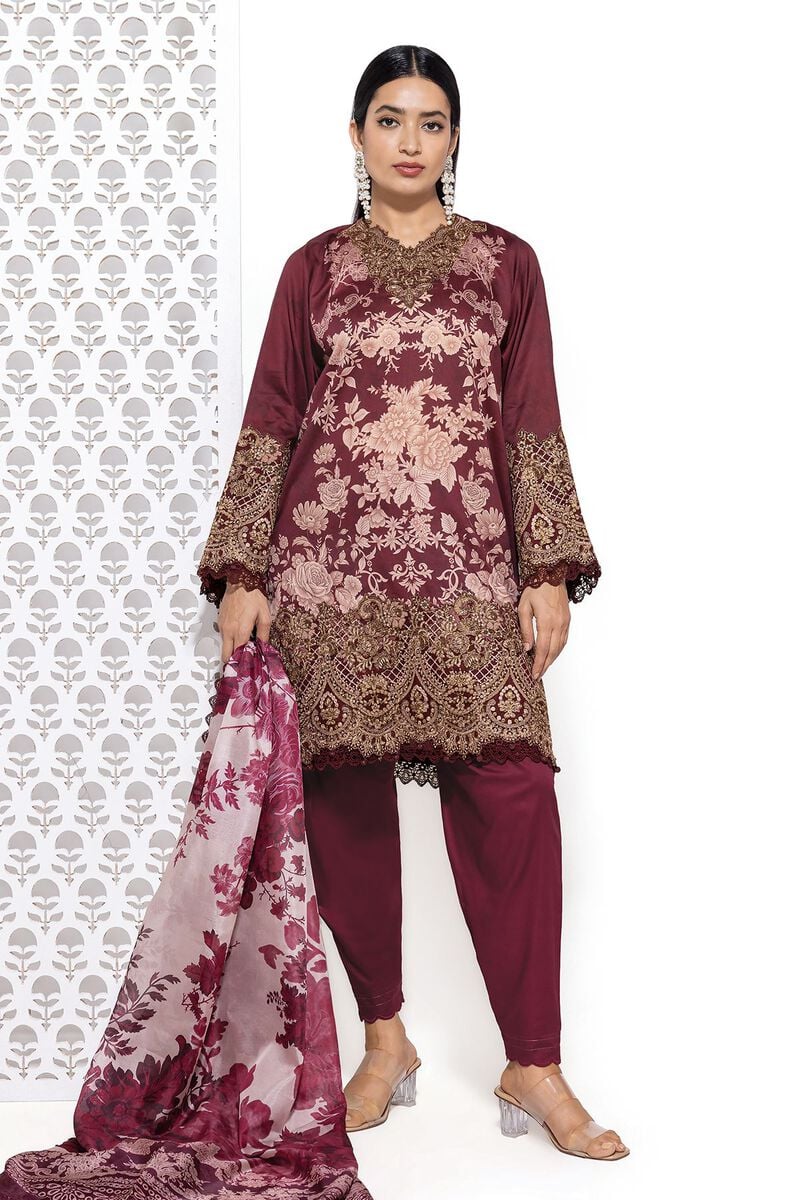
burgundy embroidered chiffon dupatta